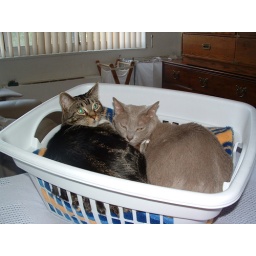
cats in basket